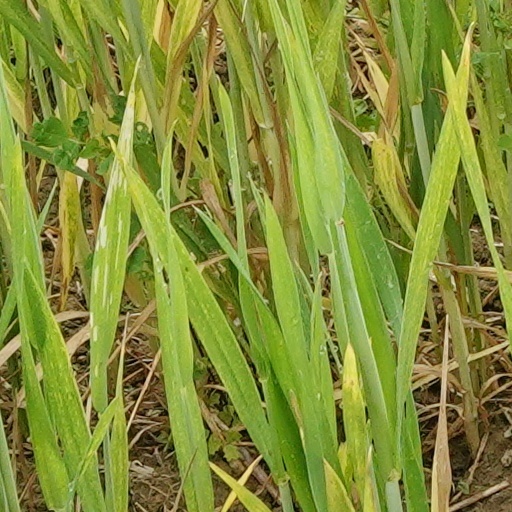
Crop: wheat